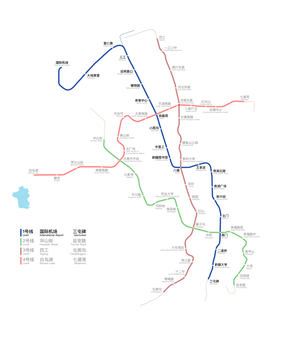
Le métro d'Ürümqi est un réseau de transports en commun de la ville d'Ürümqi dans la province du Xinjiang en Chine. Le réseau total devrait comporter 7 lignes. La construction de la première ligne a débuté en 2014 et un premier tronçon de celle-ci a été inauguré le 25 octobre 2018.